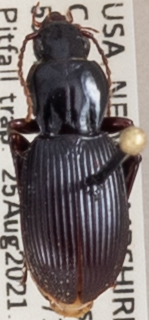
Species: Pterostichus tristis
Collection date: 2021-08-25
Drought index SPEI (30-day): -0.386
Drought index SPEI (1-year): -0.944
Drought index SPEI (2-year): -0.54